USS Liberty incident

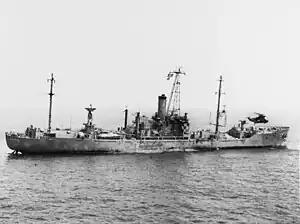
Damaged USS "Liberty" one day after attack (9 June 1967)

American inquiries, memoranda, records of testimony, and various reports involving or mentioning the "Liberty" attack include, but are not limited to, the following: